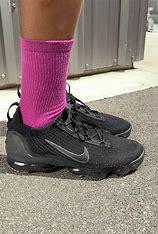
Brand: Nike
Model: Air Vapormax 2021 FK